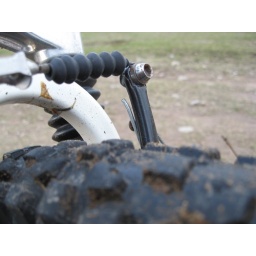
Riding my mountain bike in the mountains.